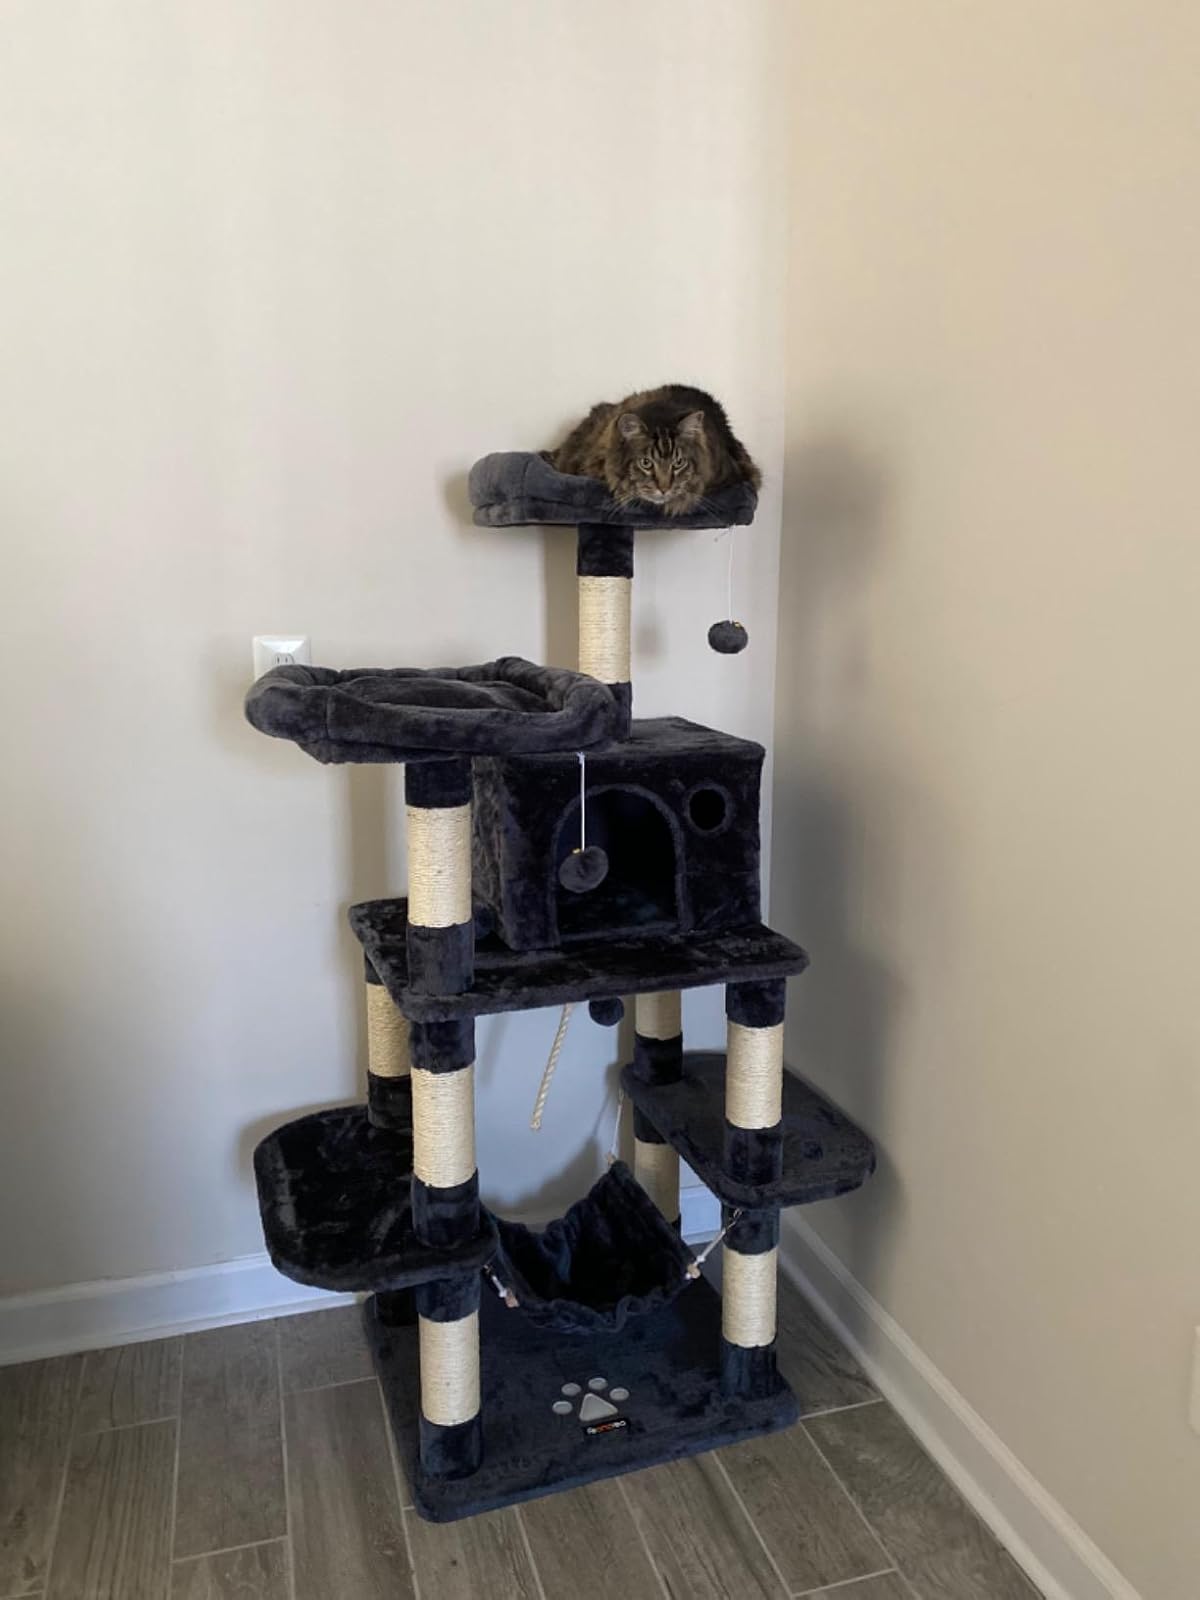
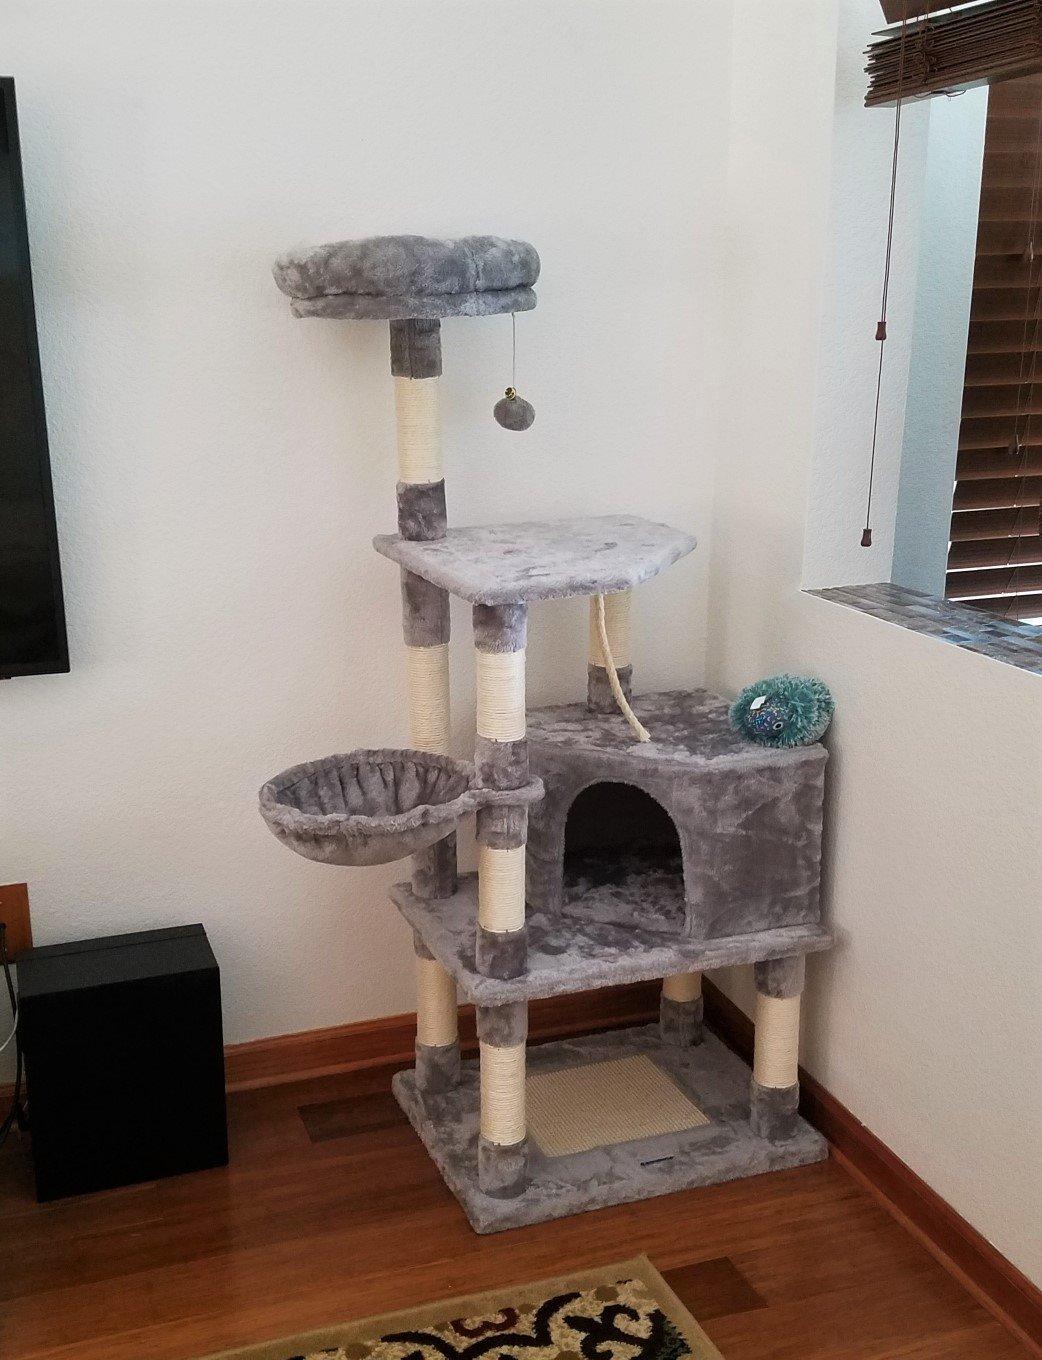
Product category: items_cat tree
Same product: no